Full Gospel Baptist Church Fellowship

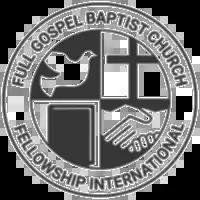
Full Gospel Baptist Seal

The Full Gospel Baptist Church Fellowship (FGBCF) or Full Gospel Baptist Church Fellowship International (FGBCFI) is a predominantly African-American, Charismatic Baptist denomination established by Bishop Paul Sylvester Morton—a Gospel singer and former National Baptist pastor. Founded as a response to traditional black Baptists upholding cessationism, Full Gospel Baptists advocate for the operation of Pentecostal/Charismatic Christian spiritual gifts, while also holding to traditional Baptist doctrine.